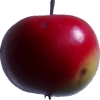
Label: Apple 11